Melatonin

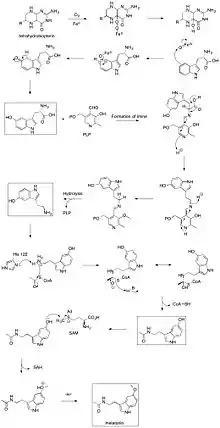
Mechanism of melatonin biosynthesis

The biosynthesis of melatonin in animals involves a sequence of enzymatic reactions starting with -tryptophan, which can be synthesized through the shikimate pathway from chorismate, found in plants, or obtained from protein catabolism. The initial step in the melatonin biosynthesis pathway is the hydroxylation of -tryptophan's indole ring by the enzyme tryptophan hydroxylase, resulting in the formation of 5-hydroxytryptophan (5-HTP). Subsequently, 5-HTP undergoes decarboxylation, facilitated by pyridoxal phosphate and the enzyme 5-hydroxytryptophan decarboxylase, yielding serotonin.